Goodwater, Saskatchewan

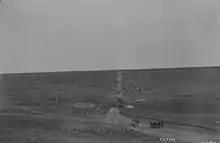
Grading a second class road, Sask. 4-12-2. [S.E. of Goodwater, Sask.] 1924. Photo by J. Hardouin. From Canadian Department of Mines and Technical Surveys, 1924. Library and Archives Canada Item # 3402731.

Arthur Kelly (b. 1850, Devonshire, England) and William "Billie" Hobbs first established their general store in a tent in 1910, selling "everything from needles to threshing machines." In 1925, Arthur Kelly sold his interest in the general store to Billie Hobbs who, in 1933, sold the general store to Kelly's son, Arthur Kelly, Jr. Third-generation Clair Arthur Kelly took over the general store (and served as Postmaster), later selling it in 1953 to Norman Lucas who ran the store and served as Postmaster until 1960.